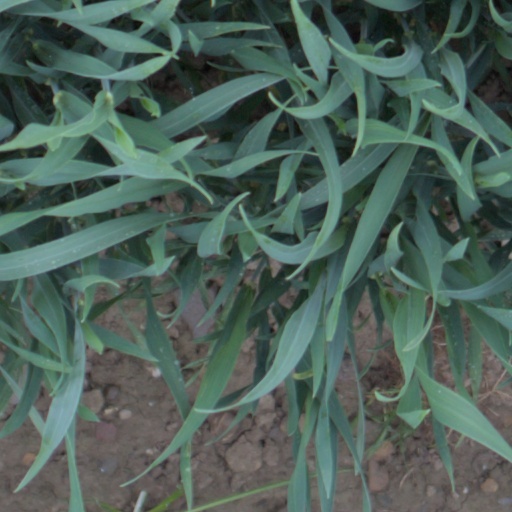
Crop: wheat